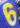
Number: 6